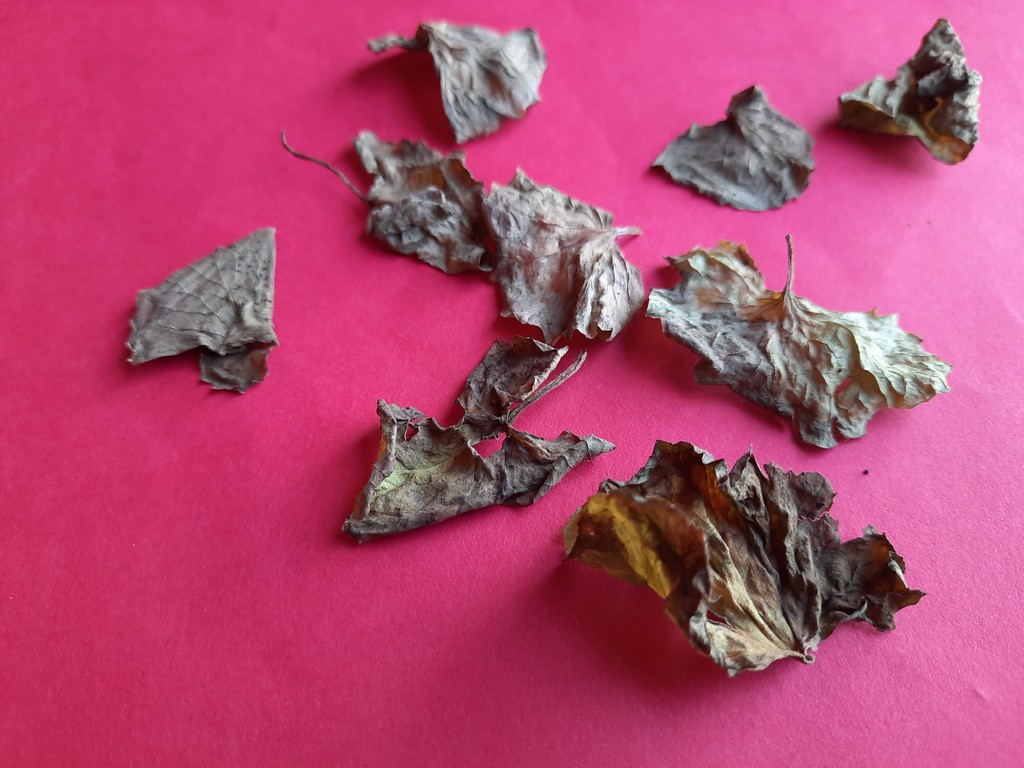
Label: Dried